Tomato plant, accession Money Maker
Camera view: tilt-top (135 deg); turntable rotation: 270 degrees
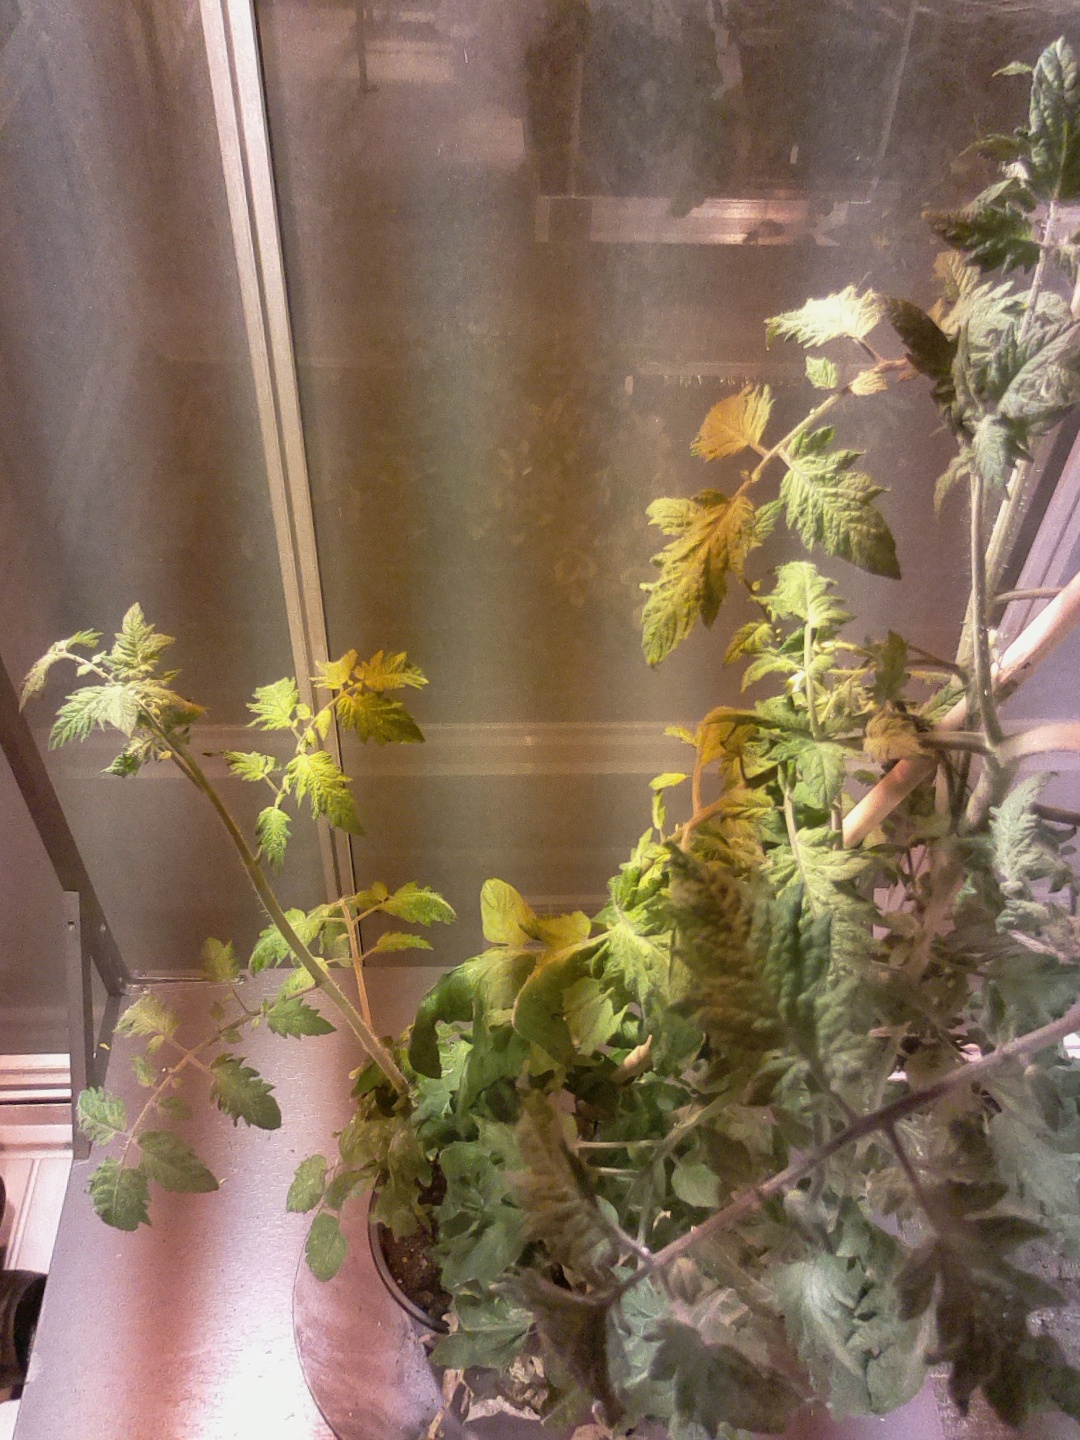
BBCH growth stage 73: 30%-40% of final fruit size